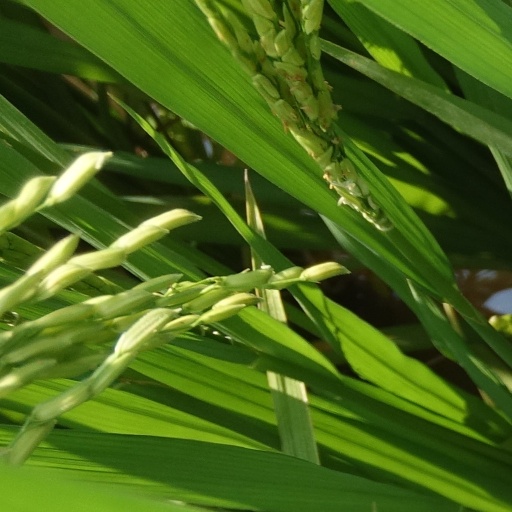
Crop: rice